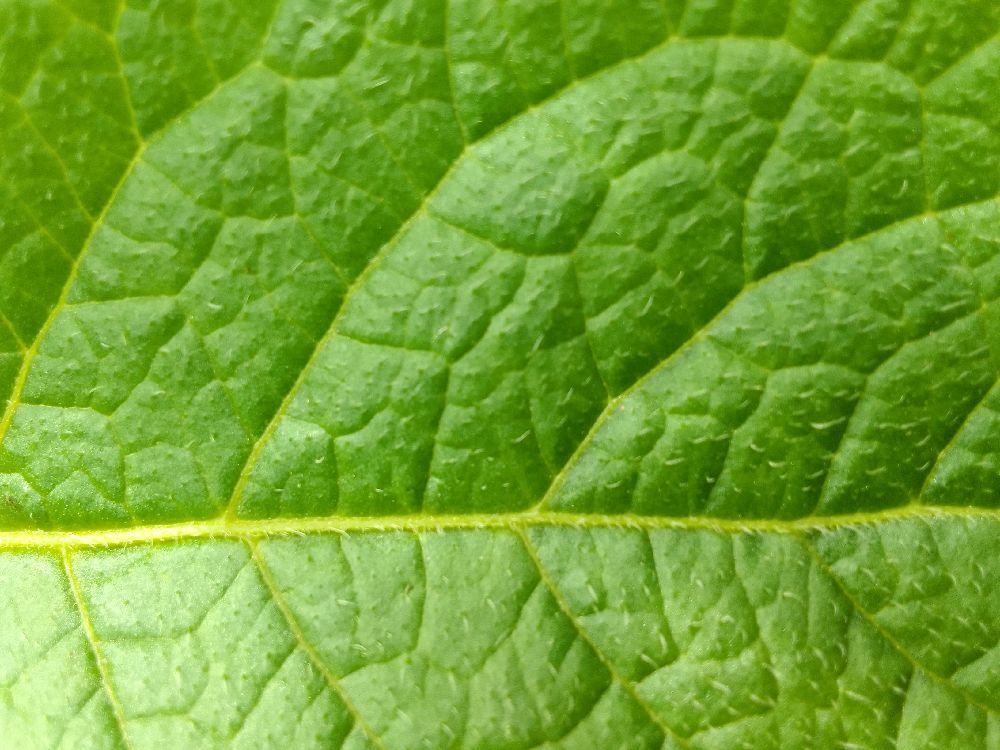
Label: Healthy